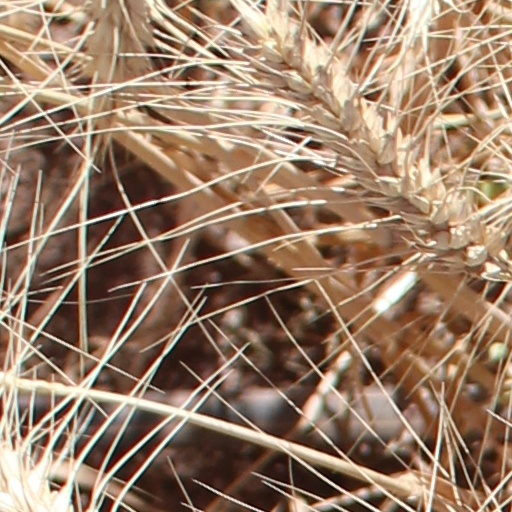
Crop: wheat